Het Klokhuis

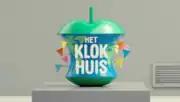

Het Klokhuis (Dutch for "The Applecore") is a daily documentary show for primary school children and young teenagers produced by ntr of the Netherlands. It first aired on 3 January 1988. It is broadcast every weekday at 18:25 on NPO 3 and lasts about 15 minutes. The subjects vary widely. Quite often, factories are visited, where a complete production process is explained. The informative parts are interspersed with sketches, which sometimes have aspects that only adults would understand, whilst still remaining entertaining for children.